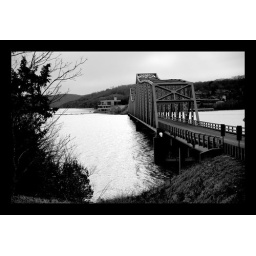
bridge over high water